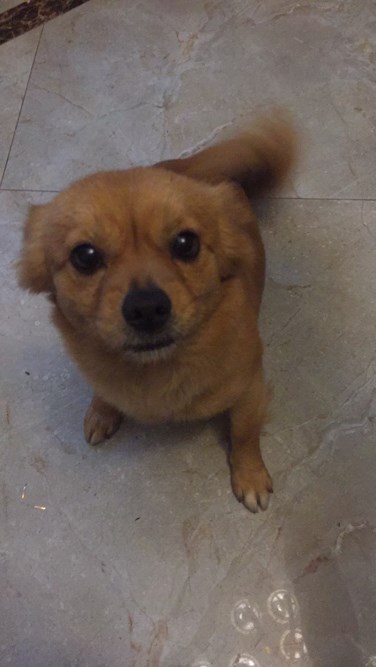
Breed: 1936-n000005-Pomeranian